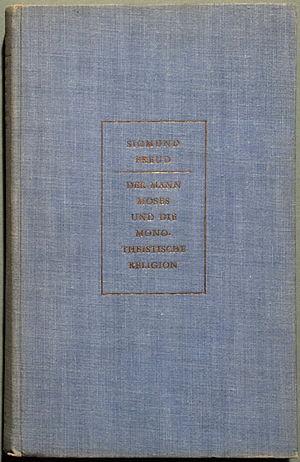
L'homme Moïse et la religion monothéiste est le dernier ouvrage de Sigmund Freud, paru en 1939, année de sa mort.